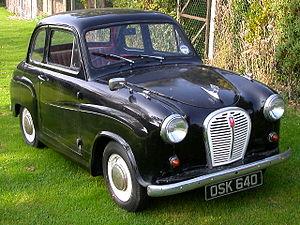
L' Austin A35 est une petite voiture familiale qui a été vendue par Austin entre 1956 et 1968. Quelques 280.897 A35 de tous les types ont été produites.